Ronald dela Rosa

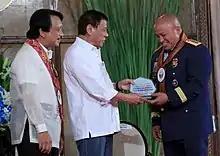
President Rodrigo Duterte (center) awards to PNP Director-General Ronald Dela Rosa (right) the Major Award for Law Enforcement during the 18th anniversary celebration of Volunteers Against Crime and Corruption.

After serving as Davao City Police Chief, Dela Rosa was assigned to the national headquarters of the Philippine National Police in Camp Crame where he worked for the PNP Intelligence Group from October 2013 to December 2014. In 2015, he became a member of the PNP Board of Inquiry which investigated the Mamasapano clash that claimed the lives of 44 Special Action Force commandos, 17 Moro Islamic Liberation Front (MILF) members and five civilians while the cops were on a mission to arrest international terrorist Zulkifli Abdhir, alias Marwan. Dela Rosa also served as the executive officer of the Directorate for Human Resource and Doctrine Development (HRDD).